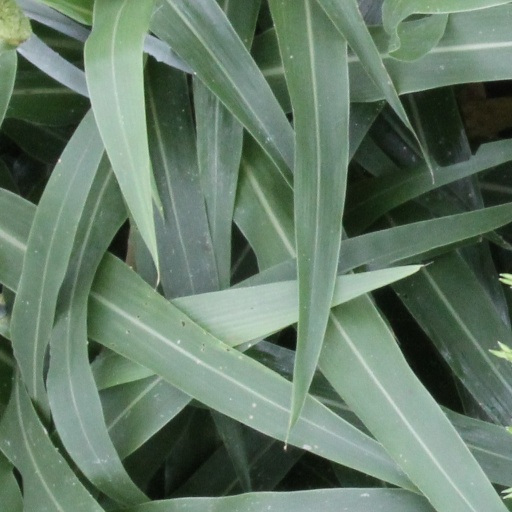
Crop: sorghum